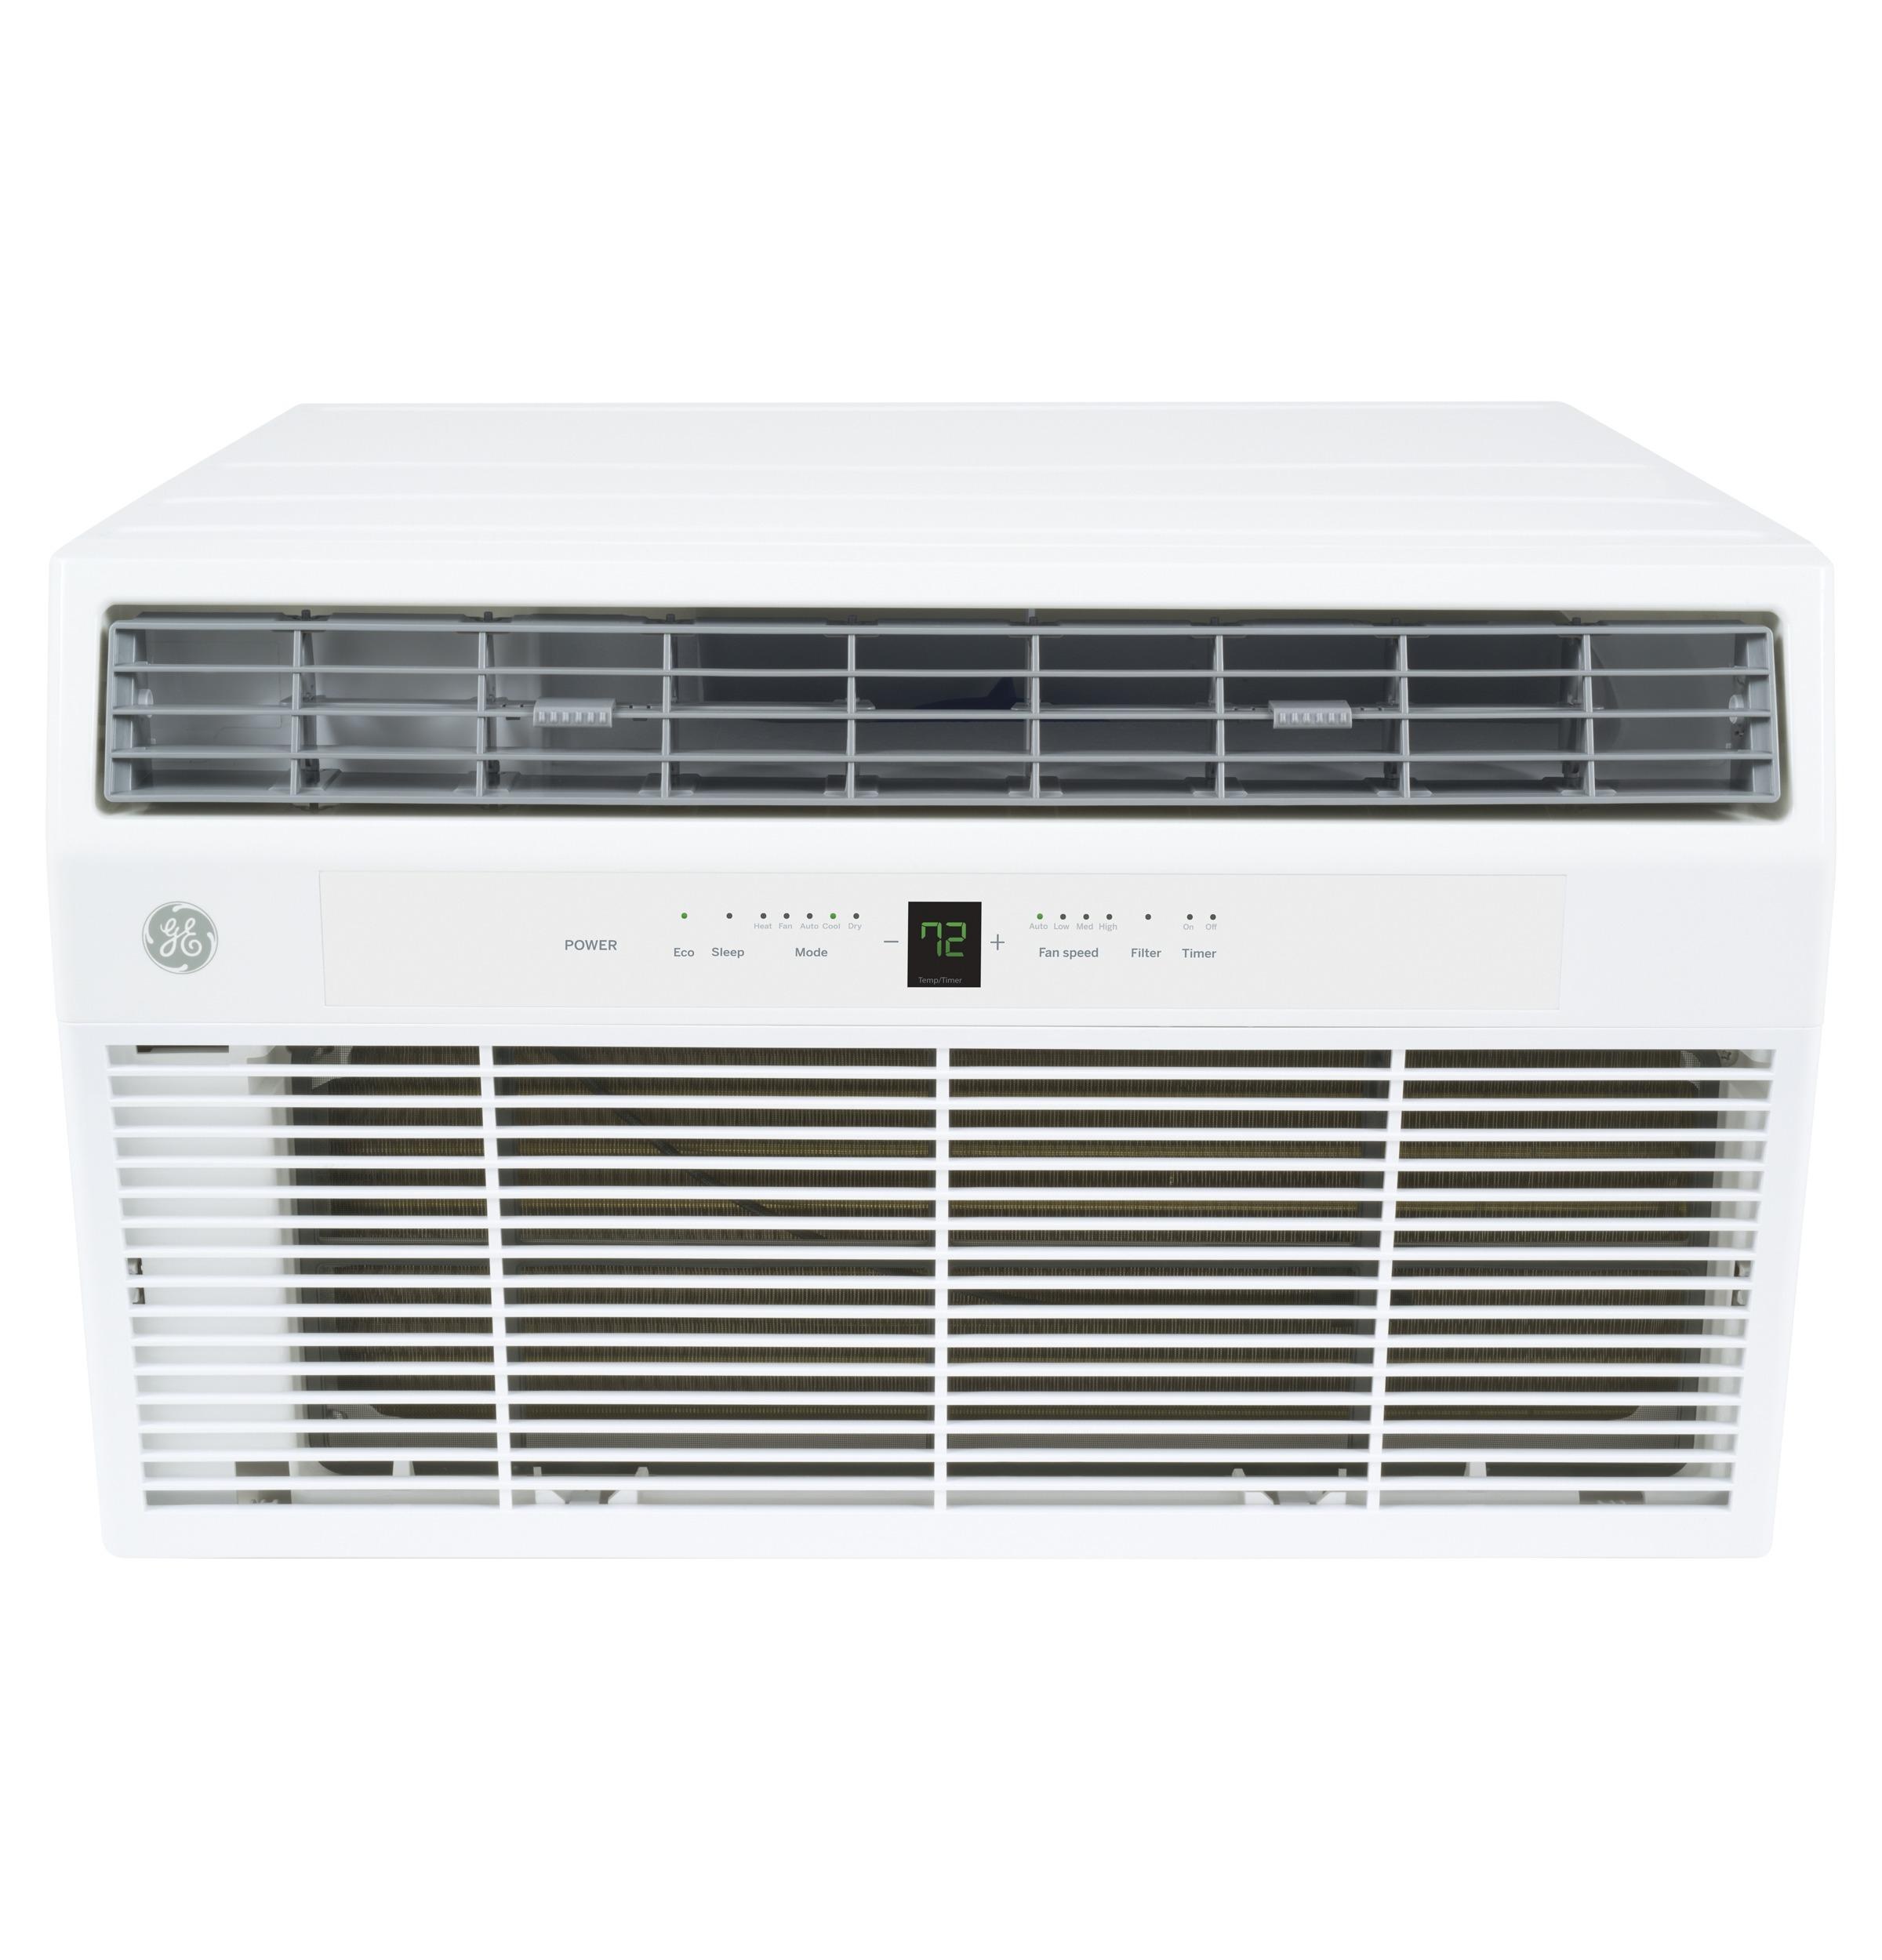
GE APPLIANCES AKEQ10DCJ GE(R) Built In Air Conditioner - AKEQ10DCJ-KT
Brand: GE APPLIANCES
Category: Home & Garden > Household Appliances > Climate Control Appliances > Air Conditioners